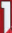
Number: 1